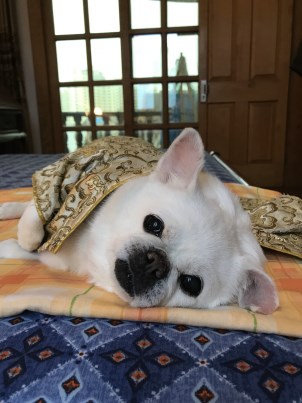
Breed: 3336-n000121-chinese_rural_dog